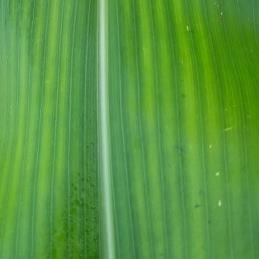
Crop: Maize
Condition: stripe-d